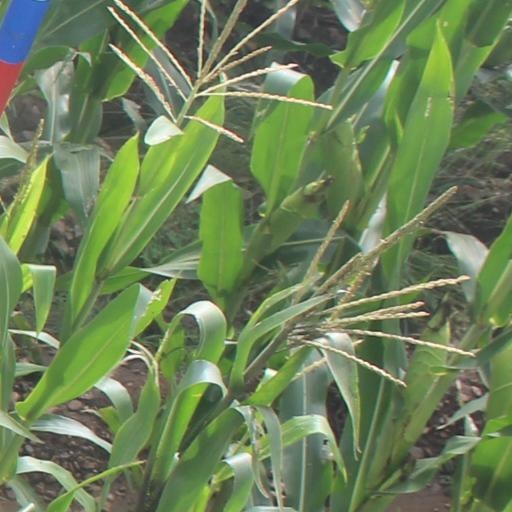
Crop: maize; corn